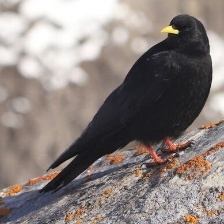
Species: ALPINE CHOUGH
Scientific name: PYRRHOCORAX GRACULUS